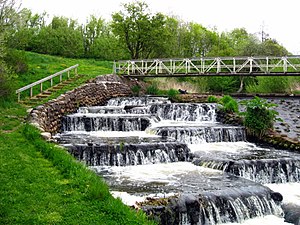
Uggerby Å
Fisketrappe, Uggerby Å, Bindslev
Fisketrappe ved Bindslev gamle Elværk ved Uggerby Å, Vendsyssel
Uggerby Å er en 66 km lang å i Vendsyssel.